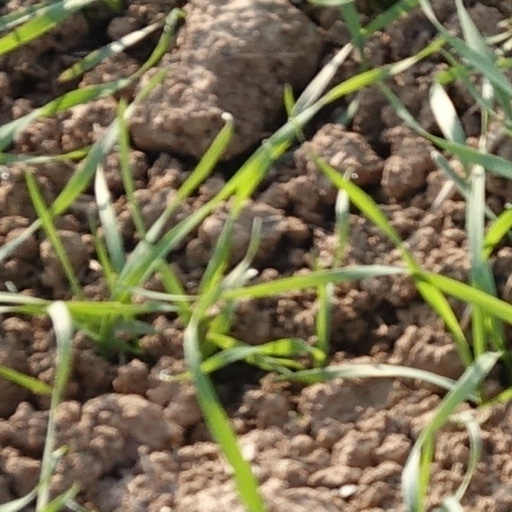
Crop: wheat